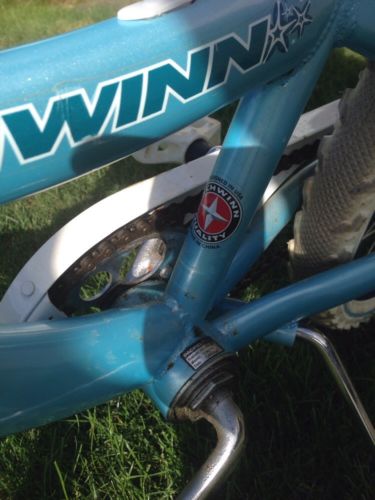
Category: bicycle